Trenton Robinson

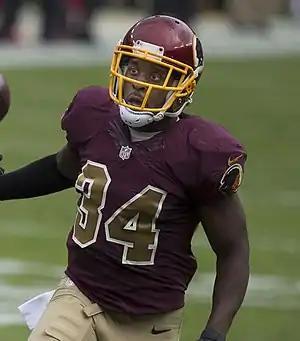
Robinson with the Redskins in 2015

Trenton Robinson (born February 16, 1990) is an American former professional football player who was a safety in the National Football League (NFL). He played college football for the Michigan State Spartans and was selected by the San Francisco 49ers in the sixth round of the 2012 NFL draft.